Hossein Fatemi

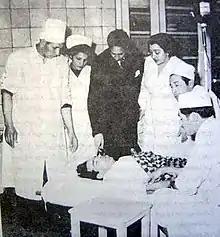
On a hospital bed after a failed assassination (15 February 1952)

On 15 February 1952, Fatemi was delivering a formal speech at the grave of the journalist Mohammad Masud who had been assassinated in 1948. There Fatemi became the target of an unsuccessful assassination by Mohammad-Mehdi Abdekhodaei of the Fadayan-e Islam, which also had planned to assassinate Mosaddegh. In the shooting attack, Fatemi suffered serious injuries which sidelined him for the next seven or eight months, and left permanent wounds.